Describe the emotion expressed in this image:  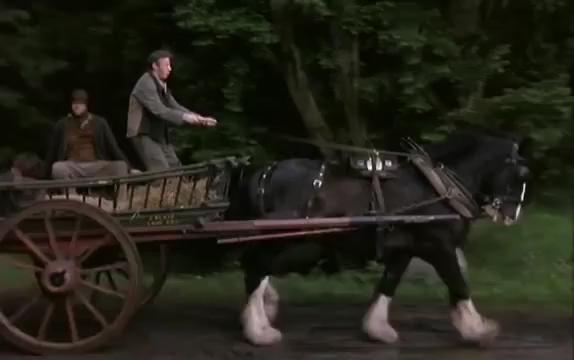
This person displays Fear, valence and arousal with low intensity.